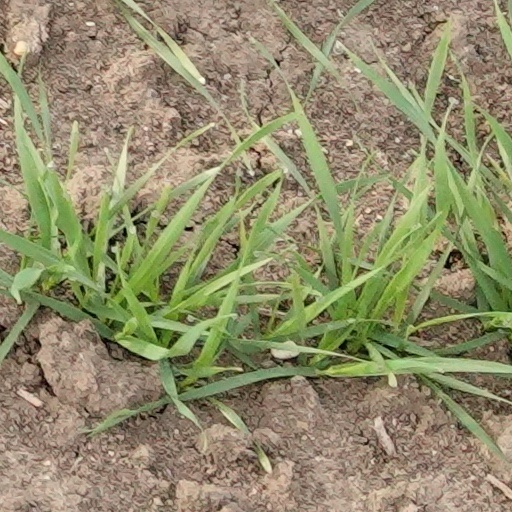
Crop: wheat